Dongfeng DMU

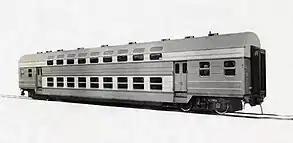
The double deck passenger car, while still fitted with hopper windows and the slanted windows.

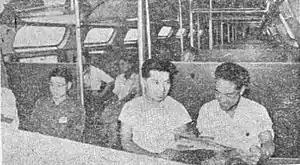
Upper deck. Poles supporting the floor are visible

The four trailers of the Dongfeng DMU were all double deck passenger cars, with the design name of 双, numbered SK 0001–0004. The carriage is of a welded structure, with overall dimensions similar to the Type 22 carriage, but it is higher than the carriage, and has a lower ground clearance by , at . The cars weighed and had a structural speed of . A feature of these passenger cars was that both the upper and lower decks had 16 support poles, carrying the weight of the upper deck but also adding strength to the car body. However, this design reduced space in the carriage, and made it difficult for passengers with luggage to move around easily. When the car passed a renovation in 1969 with Hangzhou sector, all of the support poles were removed, while the staircase structure was strengthened, while the lower deck was fitted with an arch roof to support the weight of the upper deck. All later designs in China uses an arch structure to support the upper deck instead.